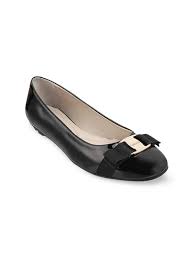
Label: Ballet Flat